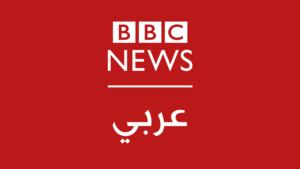
BBC Arabic Television est une chaîne d'information diffusée au Moyen-Orient et en Afrique du Nord par la BBC. Elle a commencé sa diffusion le 11 mars 2008 à 9h56 GMT après une longue période de transmission expérimentale qui a commencé à l'automne 2007.